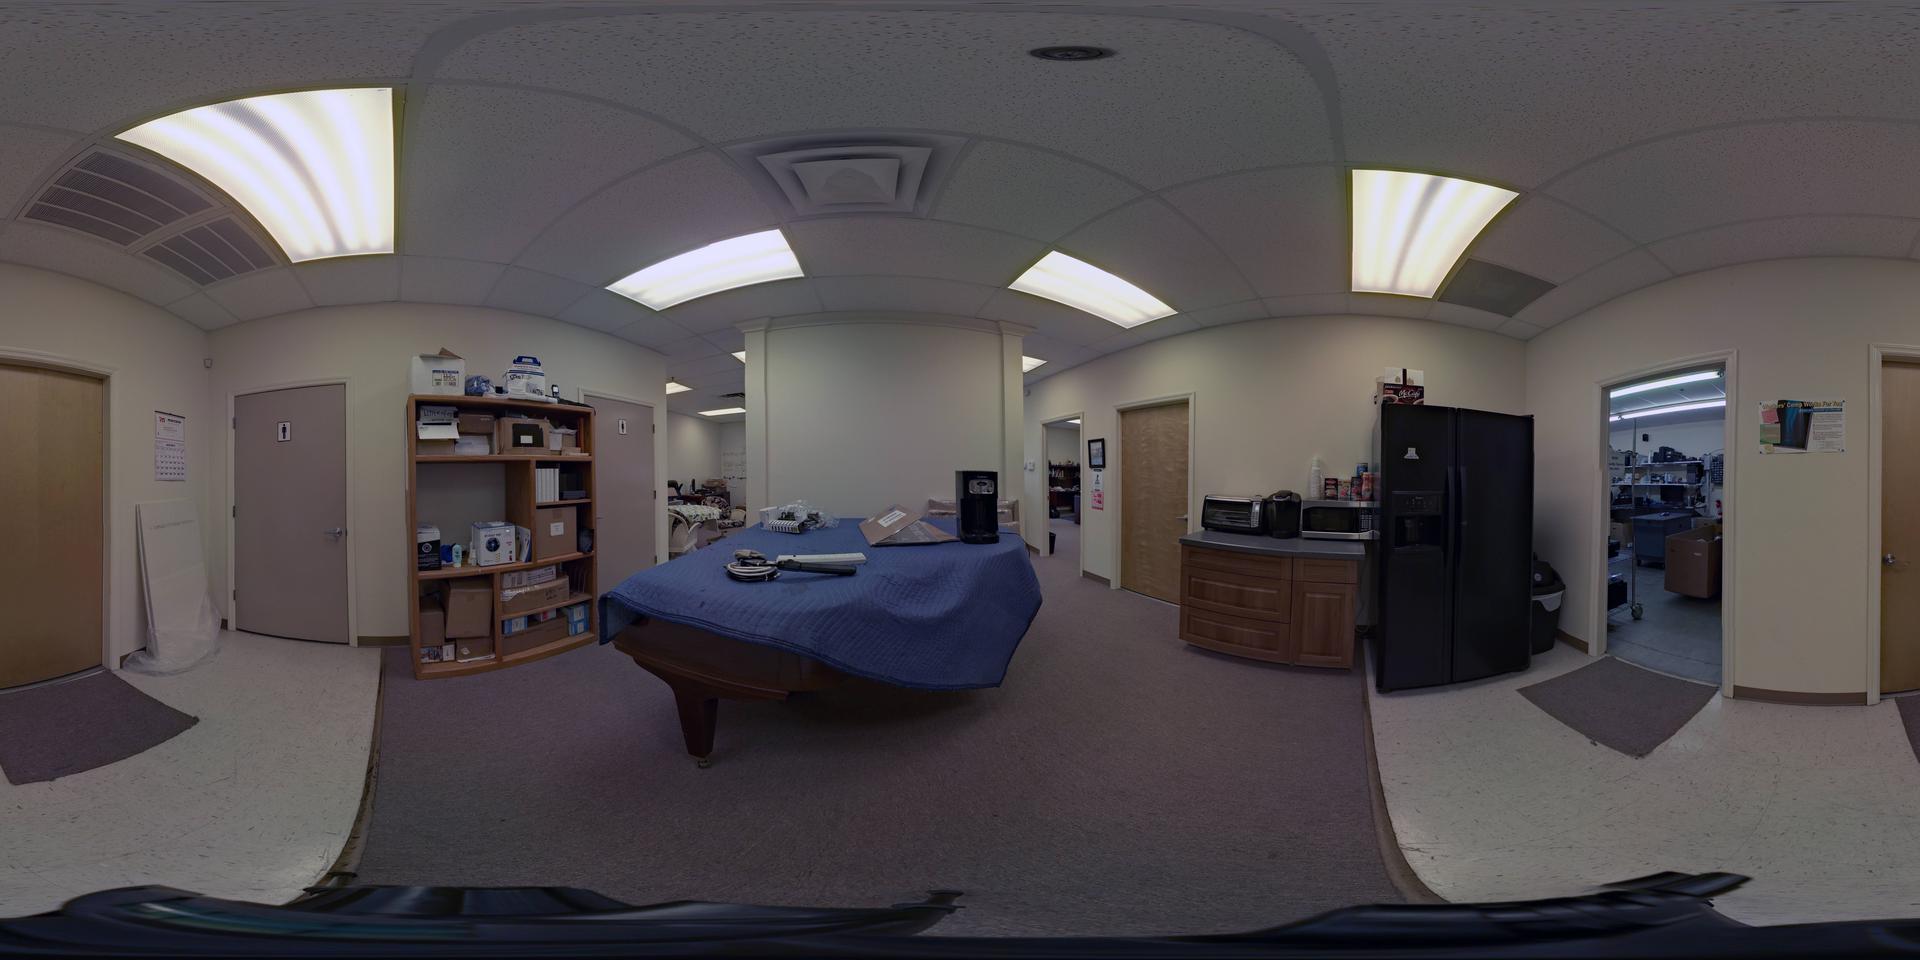
Referred object: the tall black refrigerator near the doorway

Referred object: the black refrigerator